Charles Scott-Murray

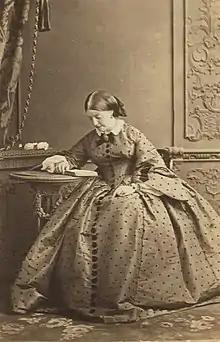
Amelia Scott-Murray, 1863 photograph

Their sons included Charles Aloysius Scott-Murray (1847–1909), High Sheriff of Buckinghamshire in 1890, Augustin John Alphonse Scott-Murray (1848–1871), and Basil Henry Scott-Murray (born 1858), an officer of the Scots Guards. Scott-Murray was one of the early supporters of The Oratory School, to which he sent his two elder sons who had been educated at home; but quite soon expressed reservations about it. Daughters were Mildred Frances, married in 1871 Ralph Henry Christopher Nevile; Laura Amelia Margaret; and Mary Elizabeth Charlotte.